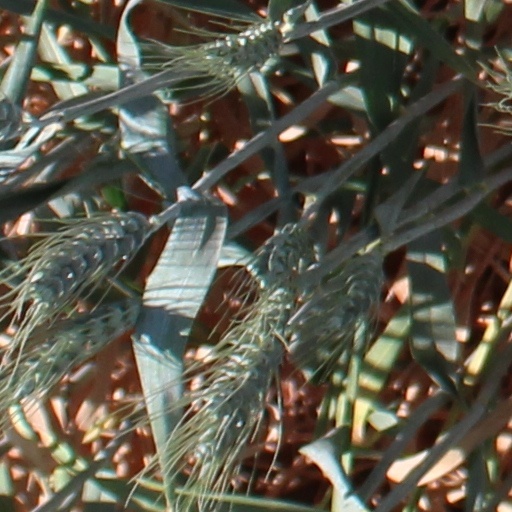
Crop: wheat